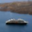
Label: ship